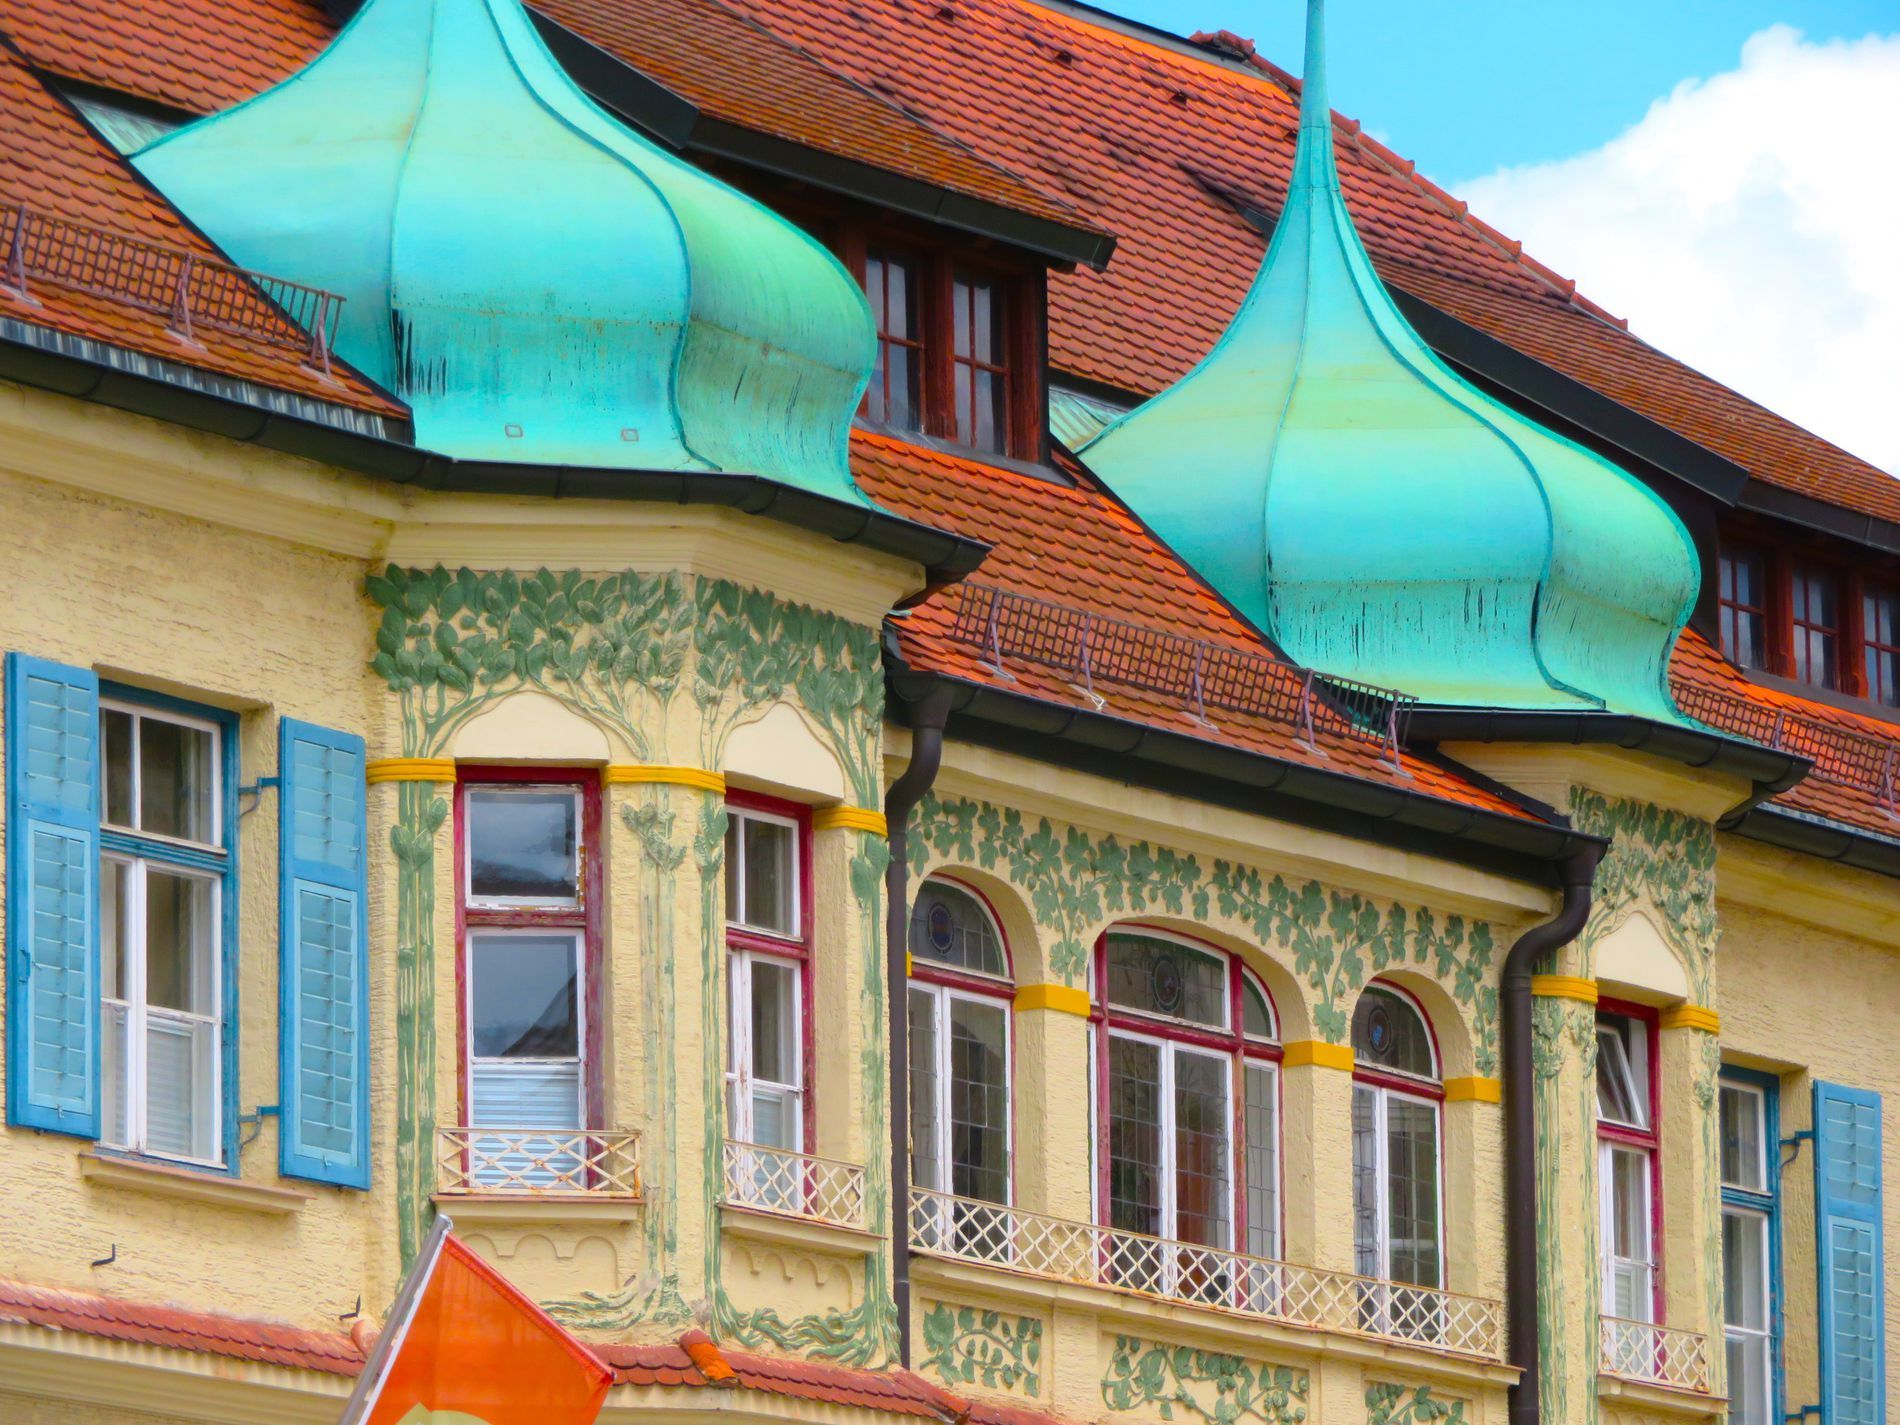
Colorful History.
An image capturing a very eye catching building with turquoise domes, colorful, elegant glass windows, and a historic structure with amazing detailed textures against a clear blue sky.
A landscape image taken from a slightly low angle in a mix of red, blue, beige, and green hues, with a clear sky in the daylight capturing a very interesting, elegant, and colorful building giving an old chic atmosphere.
Labels: Window, Architecture, Building, Housing, House, Roof, Bay Window, Domes, Sky, Windows
Camera: Canon Canon PowerShot SX730 HS
Lens: 4.3-172.0mm
Aperture: F5.6
Exposure: 1/500 sec
ISO: 160
Focal length: 44.3 mm